Peder Lamm

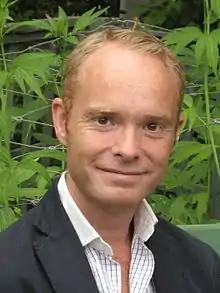
Peder Lamm (2008)

Peder Lamm (born 4 December 1970) is a Swedish antiques expert and television personality, best known for his work at "Otroligt antikt" which is broadcast on SVT. Besides "Otroligt antikt" Lamm has also participated in "På spåret", "Extra Extra" and "Kockduellen".